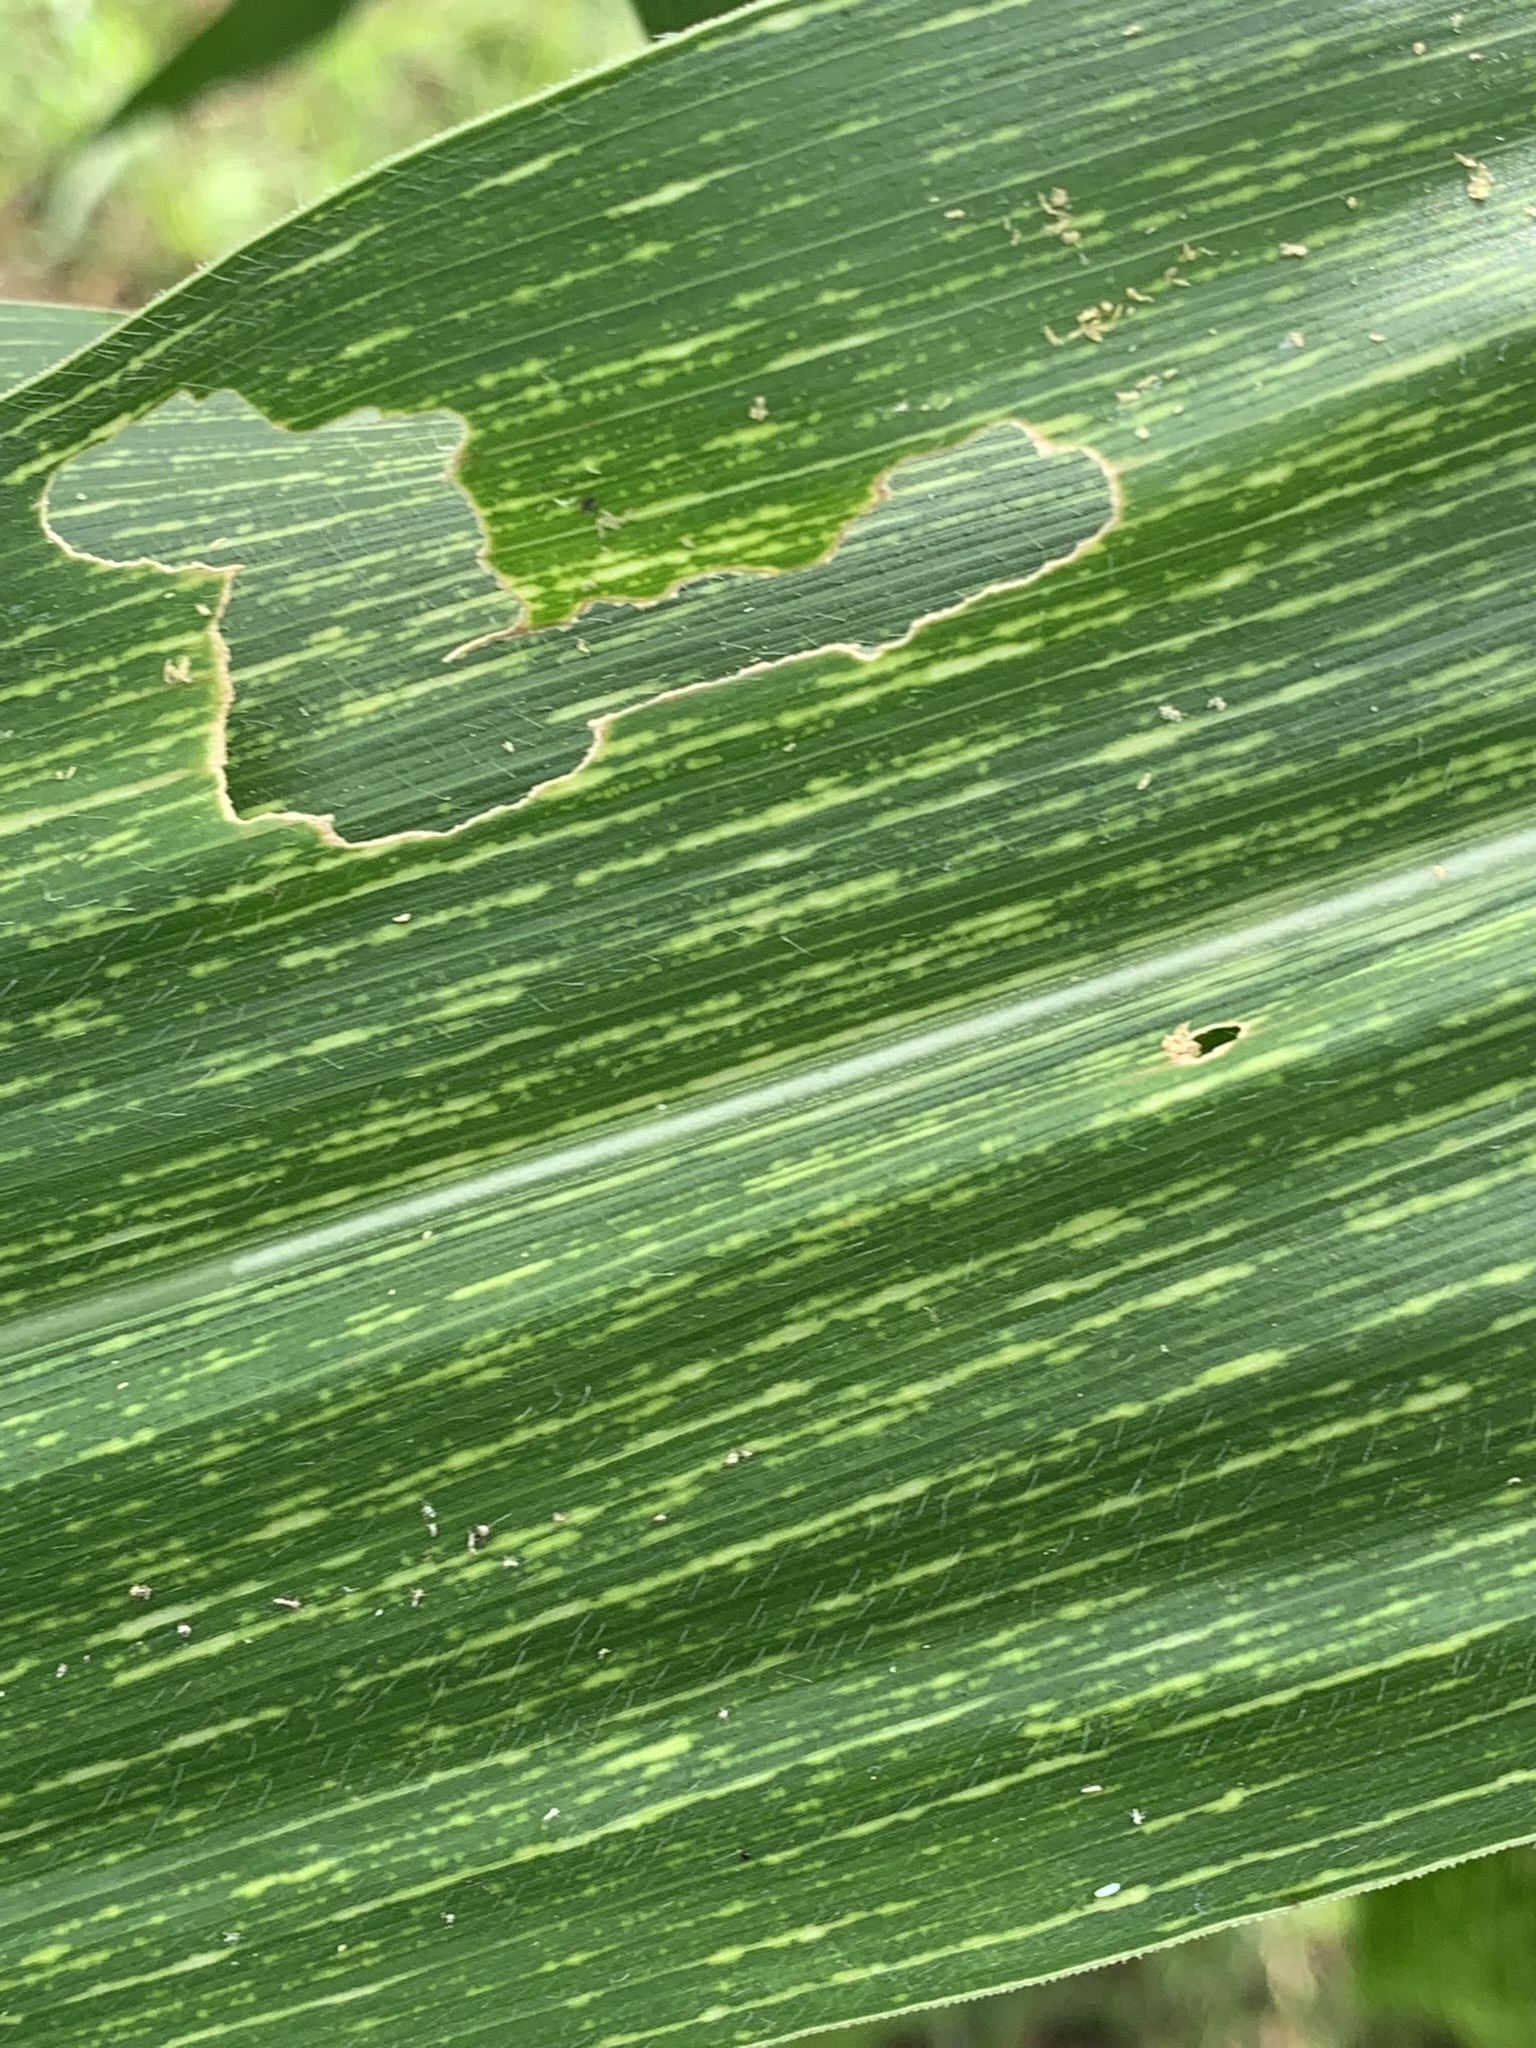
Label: MSV